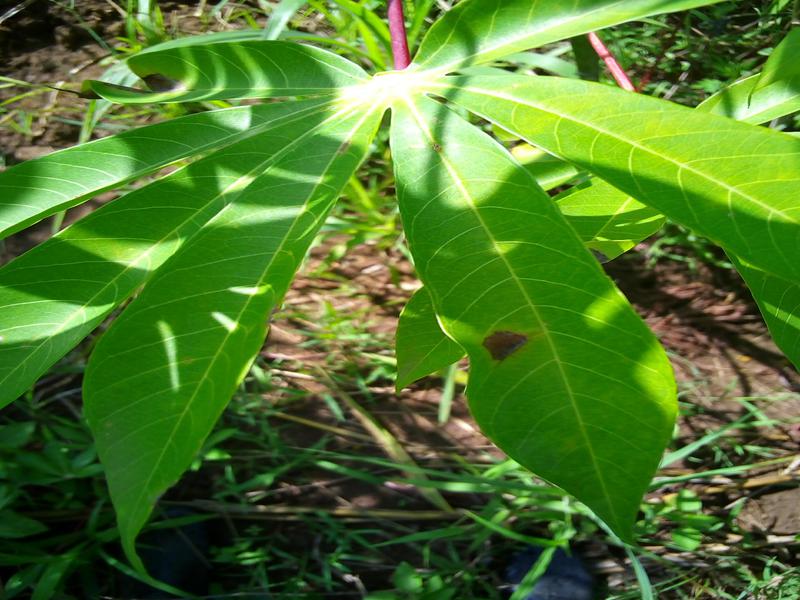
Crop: cassava
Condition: healthy